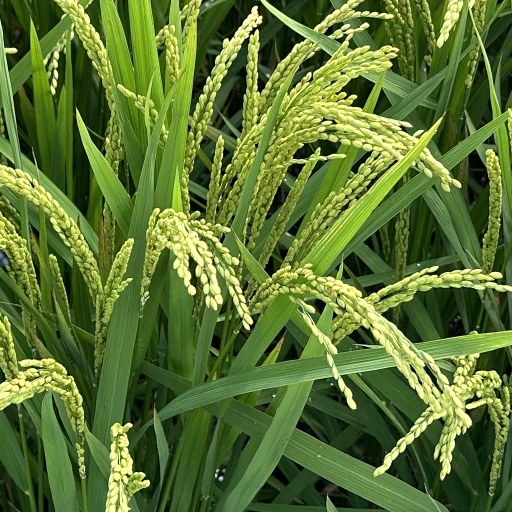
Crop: rice